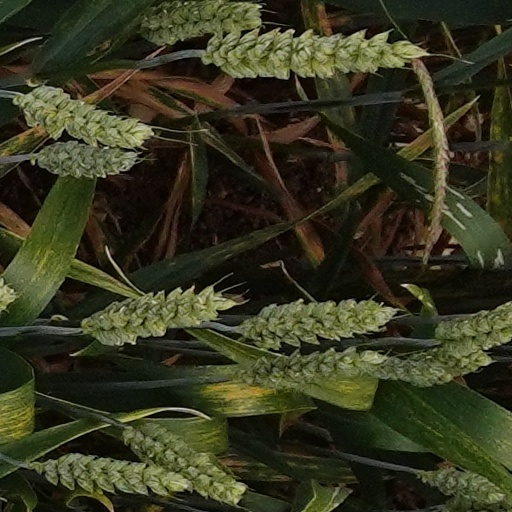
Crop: wheat